Giuseppe Galluzzi

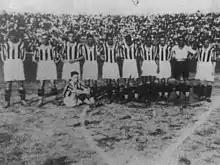
Galluzzi (standing, fifth from left) during the 1928–1929 season

Giuseppe Galluzzi (10 November 1903 – 6 December 1973) was an Italian footballer and manager from Florence, who was a prominent figure in the Florentine football scene. He appeared for "CS Firenze", and then ACF Fiorentina after the merger took place.